Question: Please indicate a possible affordance area of bicycle that can be used for sitting
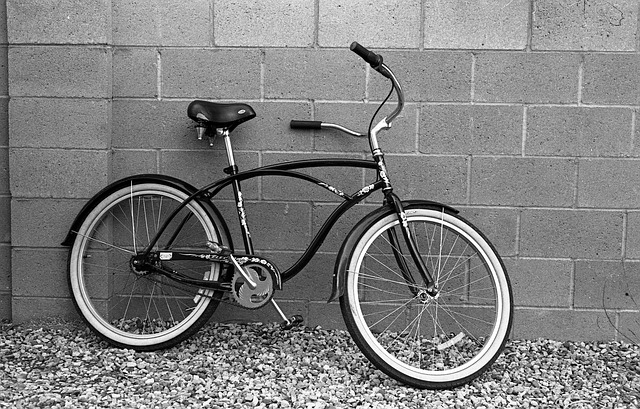
Answer: [184.486, 97.82, 257.599, 129.037]